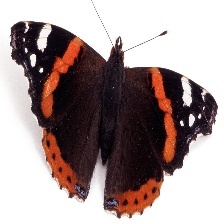
Species: RED ADMIRAL
Butterfly family (ImageNet category): admiral